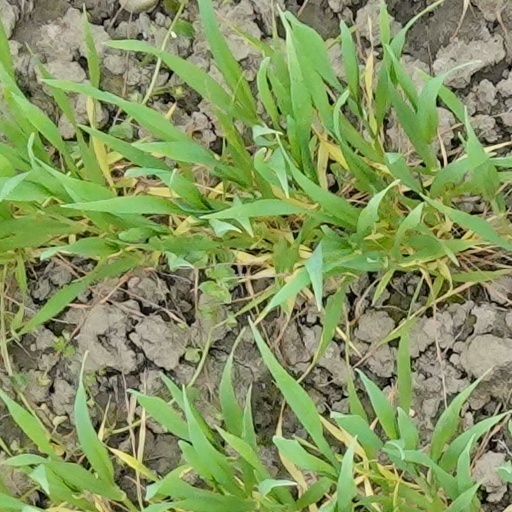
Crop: wheat